Dasyloricaria

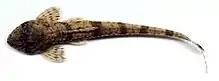
Dasyloricaria filamentosa

Dasyloricaria is a genus of armored catfishes native to Central and South America. The distribution of these species includes the northwestern South America on the Pacific slope of Colombia and Panama. Its distribution is restricted to the Pacific slope of the Andes, which is a unique pattern of distribution within the subfamily.